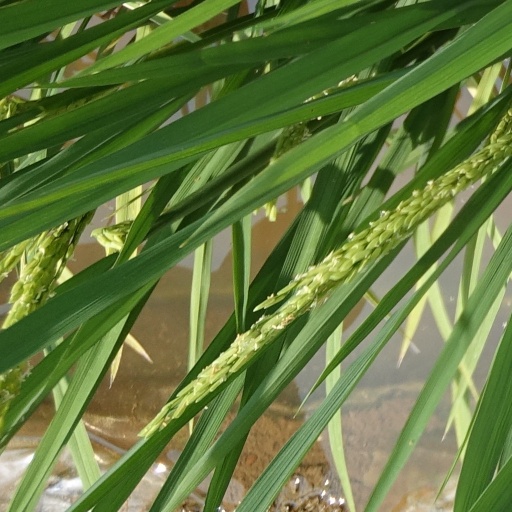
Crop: rice